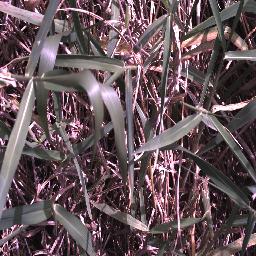
Label: negative